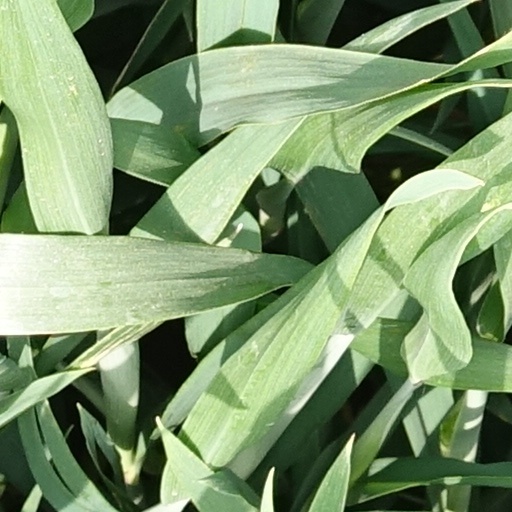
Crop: wheat